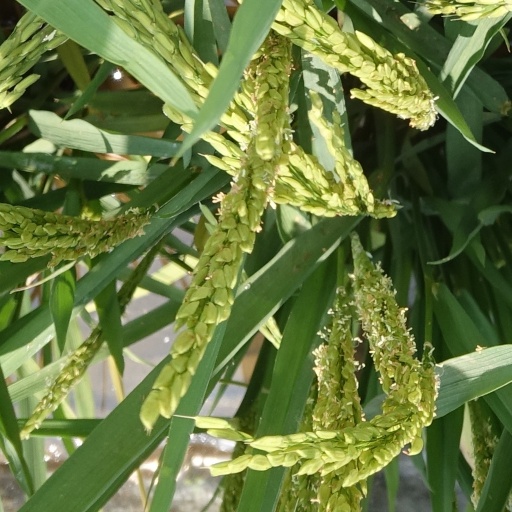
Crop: rice